William Egbert

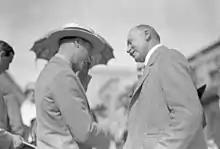
The same mustachioed man, right, wearing a light gray suit and smiling while shaking hands with a man, left, in a light gray suit with a flat-top straw hat and a more bemused expression.

As Lieutenant Governor, Egbert attended many functions, such as the Annual Convention of the Union of Alberta Municipalities and the welcoming ceremony of the new bishop of the Anglican Diocese of Calgary. He also gave speeches at events, such as the 100th anniversary of Father Albert Lacombe's birth and a speech at the Alberta Legislature Building as a member of National Committee for the Celebration of the Diamond Jubilee of Confederation that commemorated the importance and the achievements of the Fathers of Confederation.